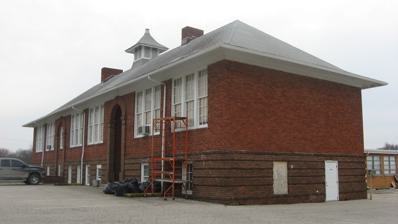
Building: Hall School (Hall, Indiana)
Country: United States of America
Year built: 1911
United States historic place Hall School U.S. National Register of Historic Places Show map of Indiana Show map of the United States Location 5955 W. Hurt Rd., Monrovia, Indiana Coordinates 39°32′59″N 86°32′24″W / 39.54972°N 86.54000°W / 39.54972; -86.54000 Area 0 acres (0 ha) Built 1911 ( 1911 ) Architect Dupont, Henry H. Architectural style Bungalow/craftsman NRHP reference No. 04001100 Added to NRHP September 29, 2004 Hall School in Hall, Indiana , was designed by Henry H. Dupont and built in 1911. It is located at 5955 West Hurt Road at Hall in Gregg Township .  It is an example of the Craftsman architecture in the vernacular style. The building has 2-floors with six classrooms and additions built in 1957 and 1971. The Morgan County Historic Preservation Society, an affiliate of Indiana Landmarks, nominated the school to the National Register of Historic Places in 2004, a year before the building went vacant due to school consolidation. It was listed on the National Register of Historic Places in 2004. References